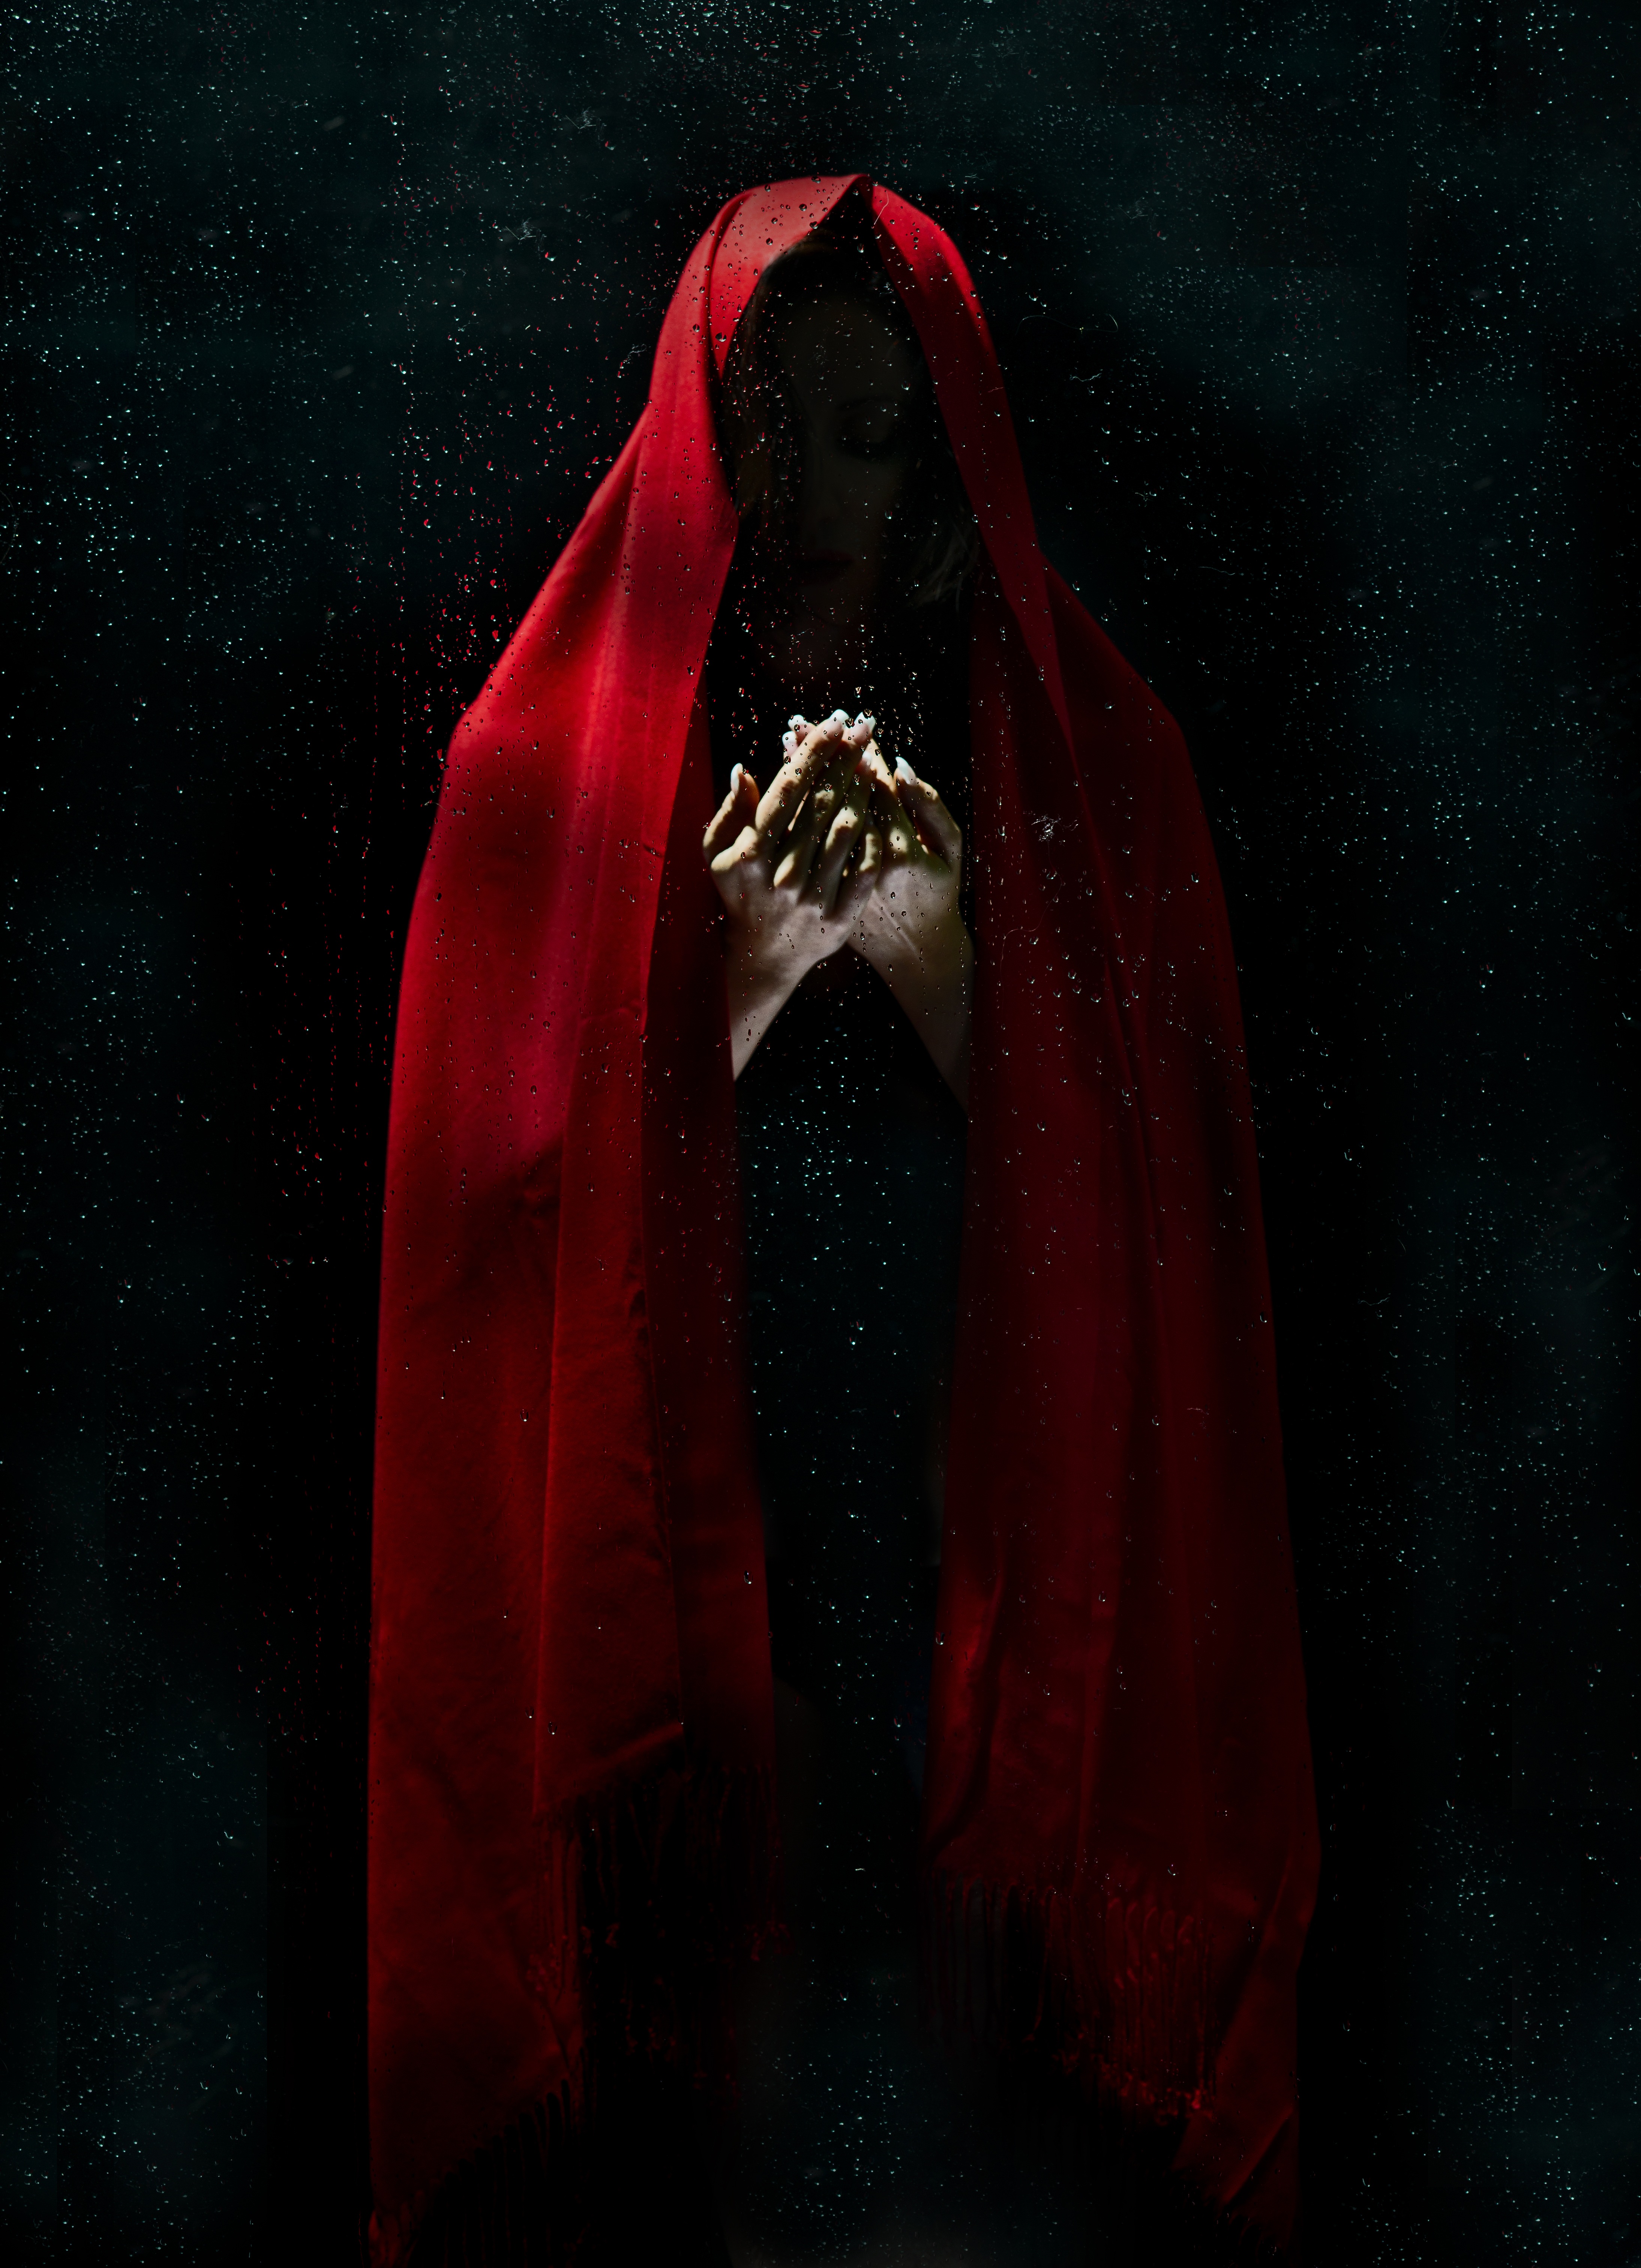
people, dark, model, red, religion, human, darkness, fashion, black, exposure, fiction, illustration, hands, prayer, screenshot, fine arts, fictional character, women's